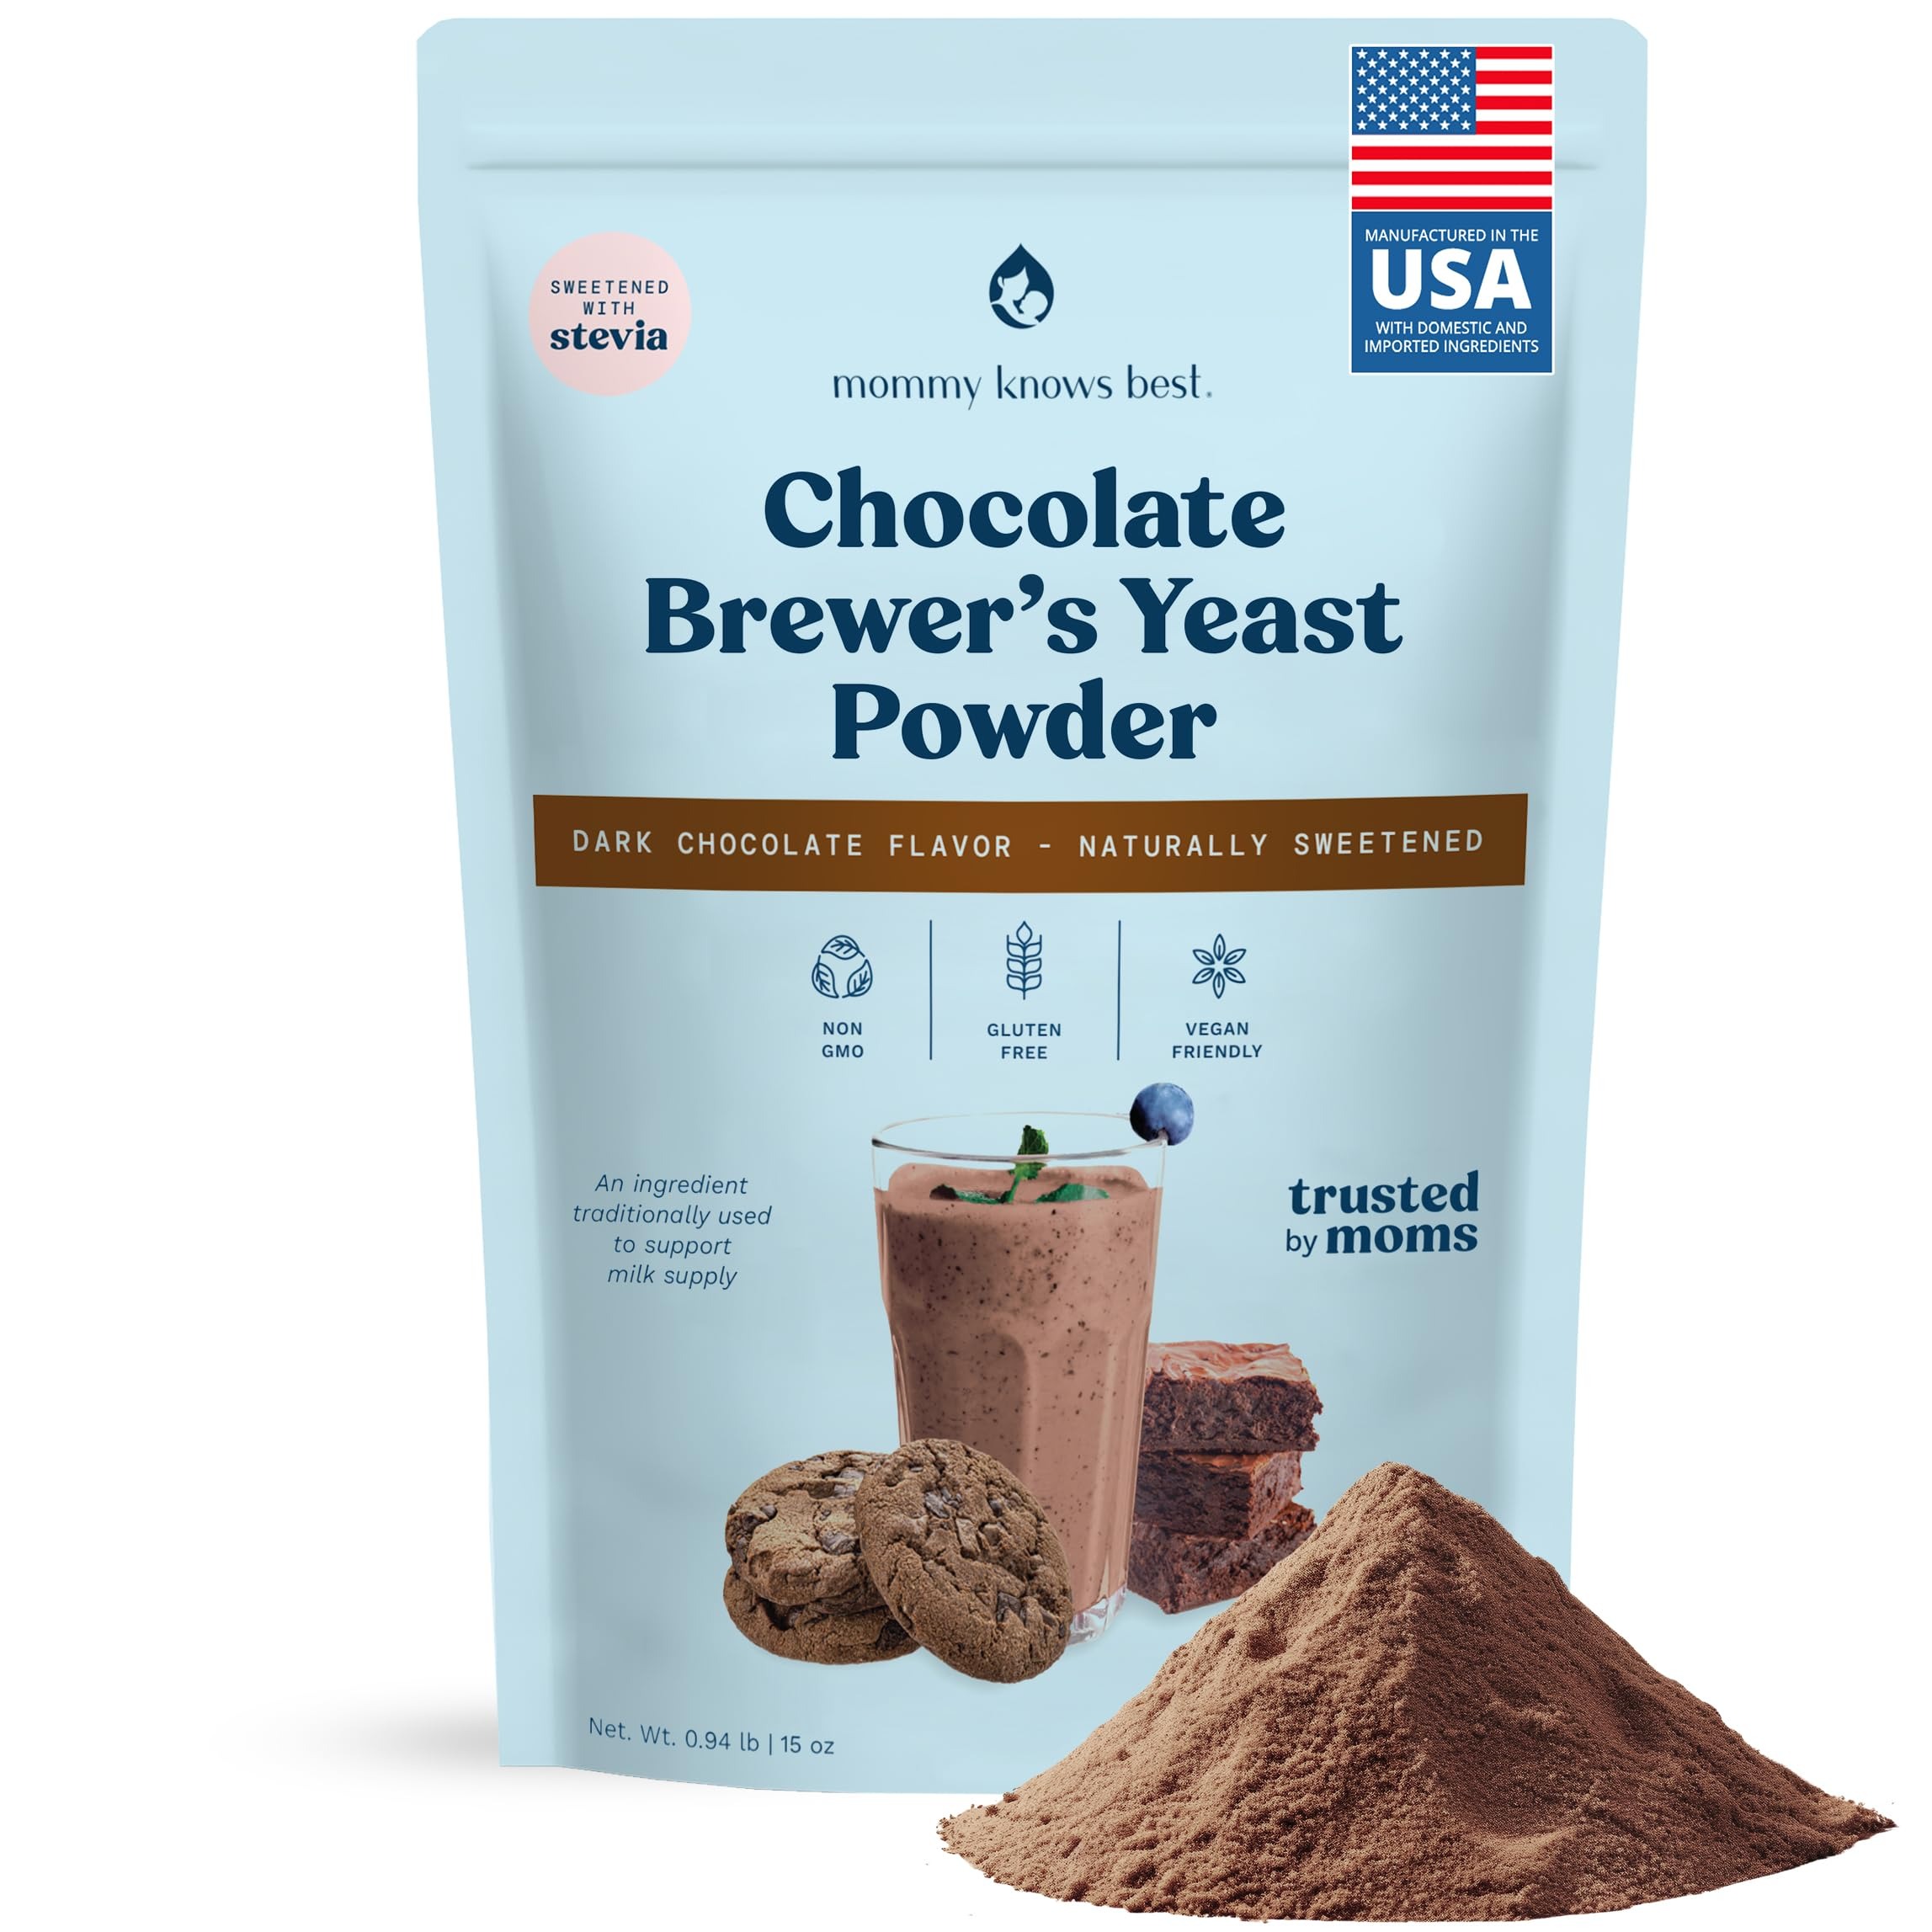
Item Name: Brewers Yeast Powder for Lactation Cookies for Breastfeeding - Lactation Supplement for Increased Breast Milk - Nutritional Yeast for Lactation Support - Breastmilk Supplement for Women - Easy to Bake
Bullet Point 1: RICH IN ESSENTIAL NUTRIENTS: Brewer's yeast contains a variety of important nutrients, including B vitamins, protein, iron, selenium, and chromium, which are essential for optimal milk production in lactating women.
Bullet Point 2: POTENTIAL MILK PRODUCTION SUPPORT: Brewers yeast supplement is believed to stimulate milk production by providing key nutrients, particularly B vitamins, that are involved in hormone production and milk synthesis.
Bullet Point 3: ENERGY ENHANCEMENT: Gluten free brewers yeast powder can boost energy levels, which is beneficial for lactating women who experience increased energy demands during the milk production process.
Bullet Point 4: NUTRITIOUS SUPPORT FOR LACTATION: As a dietary supplement, brewers yeast debittered offers a range of nutrients that nourish the body and support lactation, making it a valuable addition to a breastfeeding mother's diet.
Bullet Point 5: VERSATILE USAGE: Brewers yeast baking can be incorporated into various recipes, such as lactation cookies, brownies, and bars, to enhance milk supply, making it a convenient option for breastfeeding mothers.
Product Description: Mommy Knows Best Brewer's Yeast Powder Lactation Supplement
Value: 16.0
Unit: Ounce

Price: 19.99